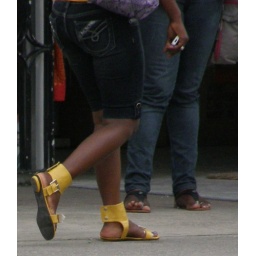
One girl in thong sandals, one in yellow ankle strap sandals on the road (#12)